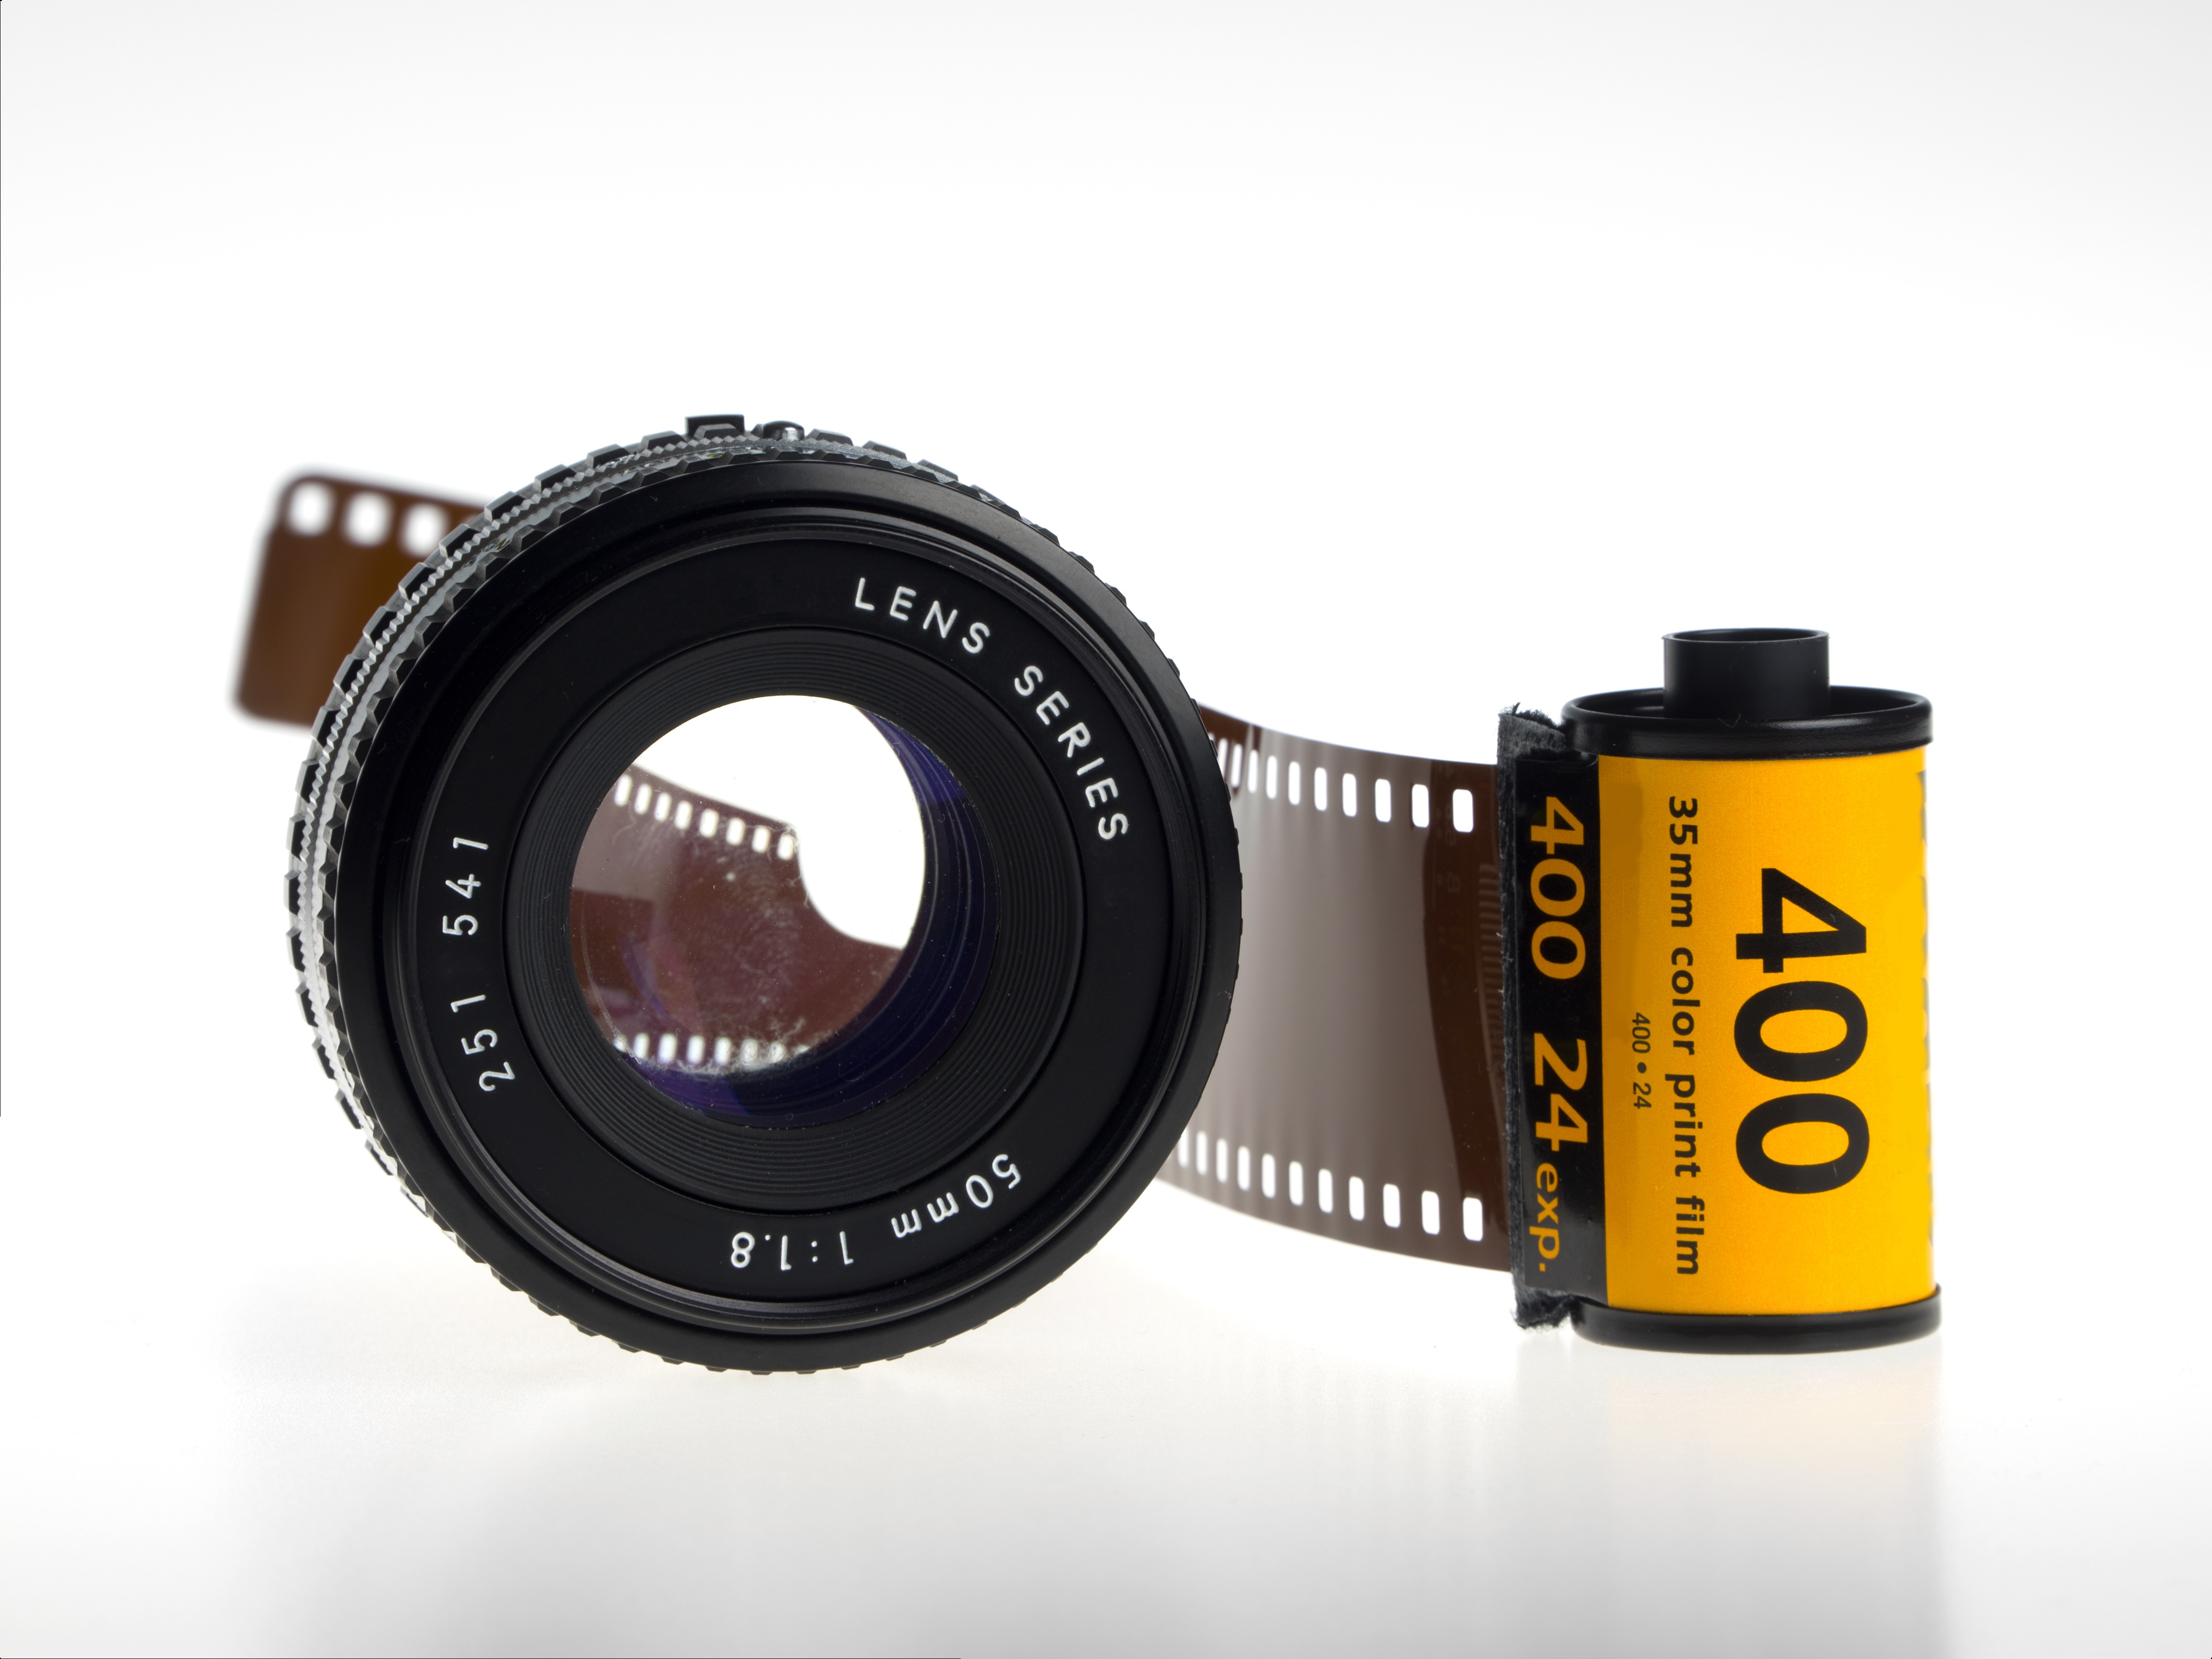
technology, camera, photography, vintage, photographer, retro, old, isolated, film, photo, travel, lens, equipment, professional, black, yellow, lifestyle, brand, product, font, 50mm, 35mm, iso, camera lens, photographic, optical, celluloid, focal, cameras optics, teleconverter